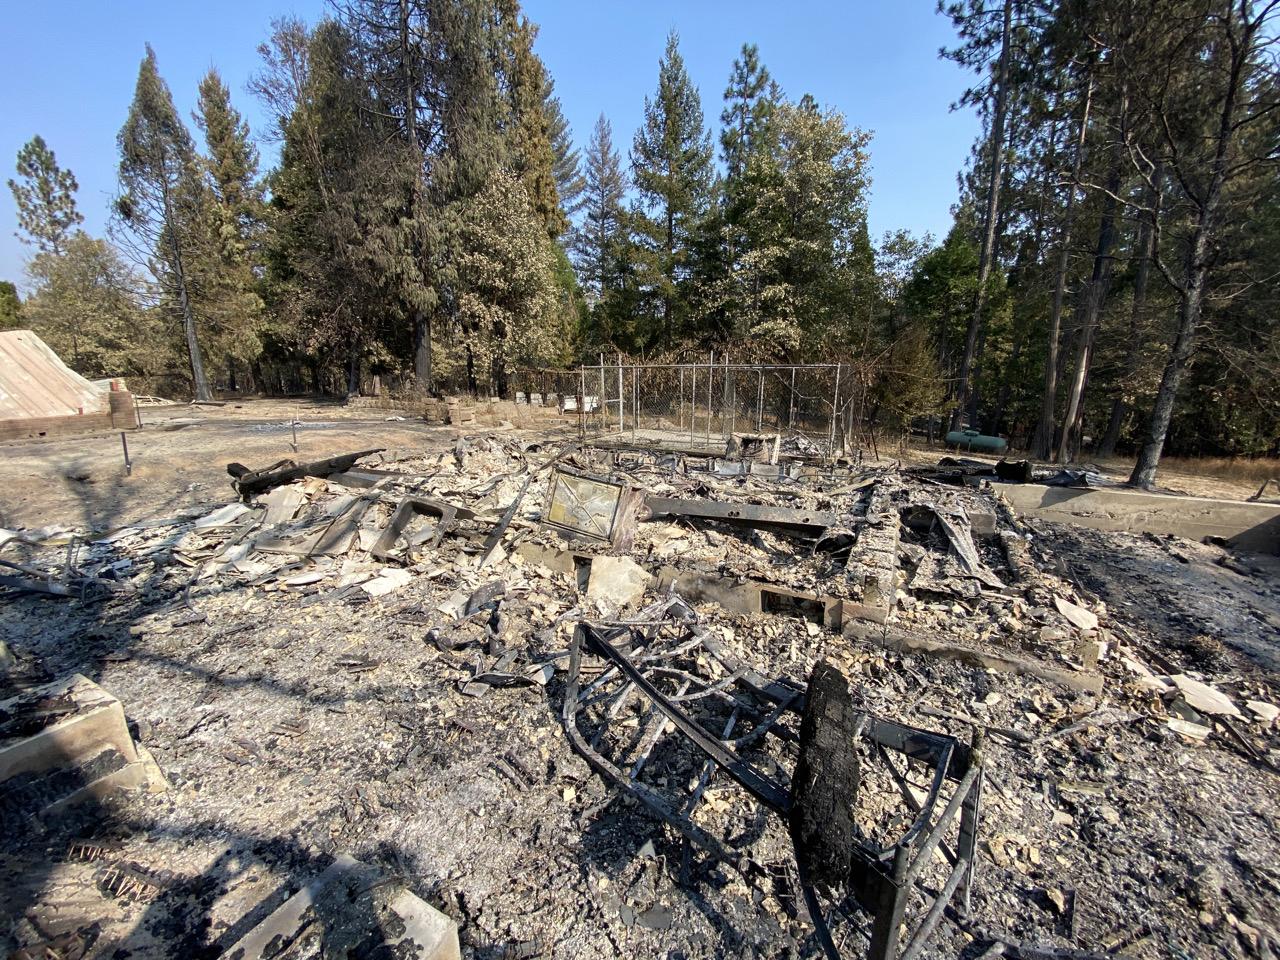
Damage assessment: destroyed